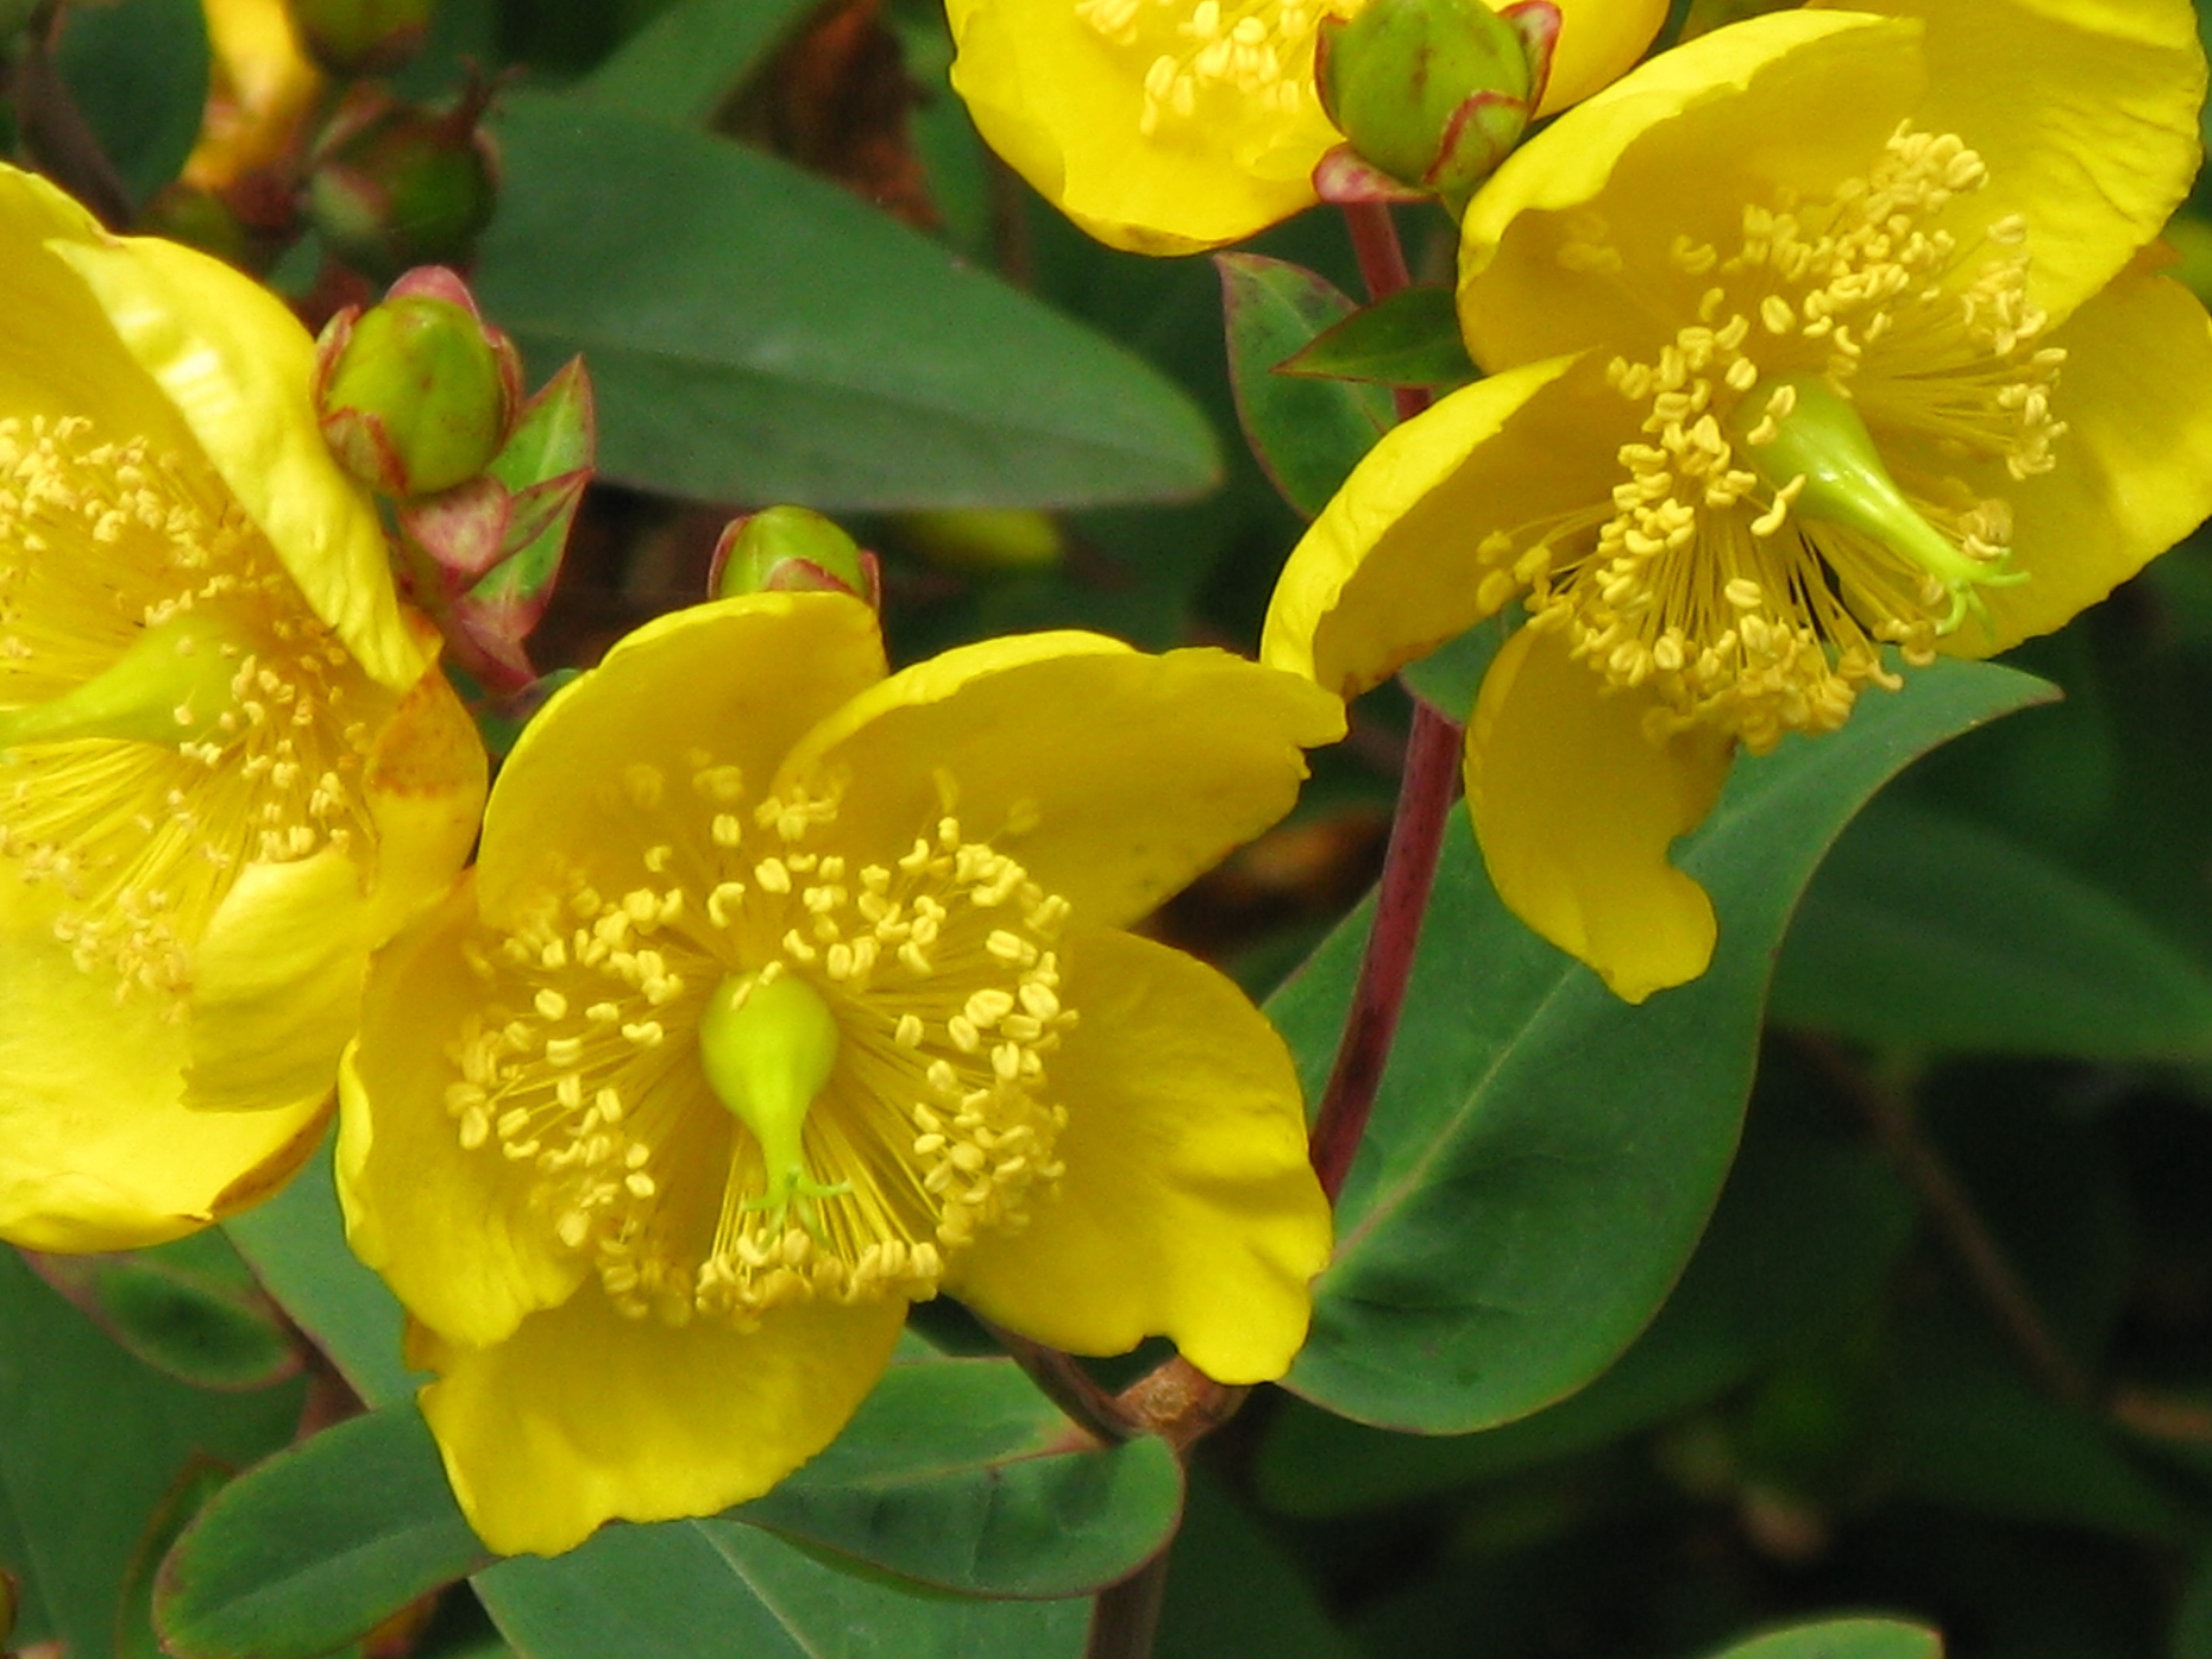
nature, blossom, plant, flower, petal, bloom, summer, food, produce, botany, yellow, flora, wildflower, shrub, hypericum, macro photography, flowering plant, rose of sharon, st john's wort, hypericaceae, land plant